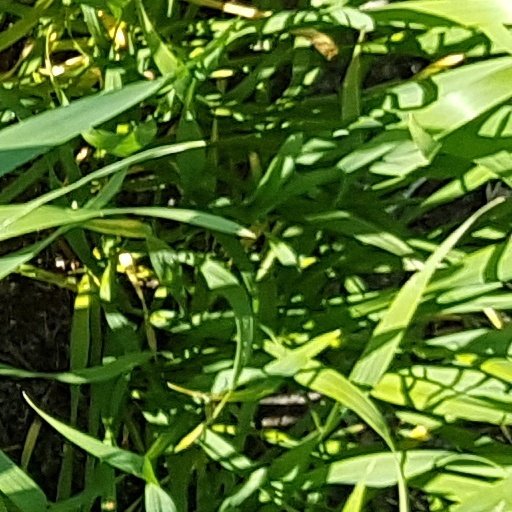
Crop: wheat